Big Jim Garrity

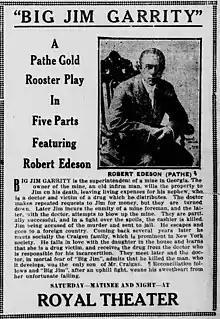
Newspaper advertisement.

Big Jim Garrity is a 1916 silent drama film directed by George Fitzmaurice and starring Robert Edeson, Eleanor Woodruff and Carl Harbaugh. The film was based on a 1910 play of the same name by Owen Davis. Ouida Bergère adapted it for the screen. Location shooting for the film was done in Jersey City, New Jersey and Atlanta, Georgia.